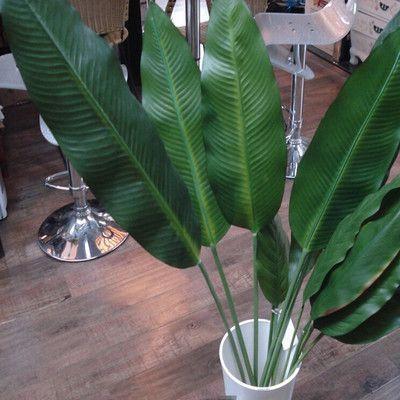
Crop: unknown
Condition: banana